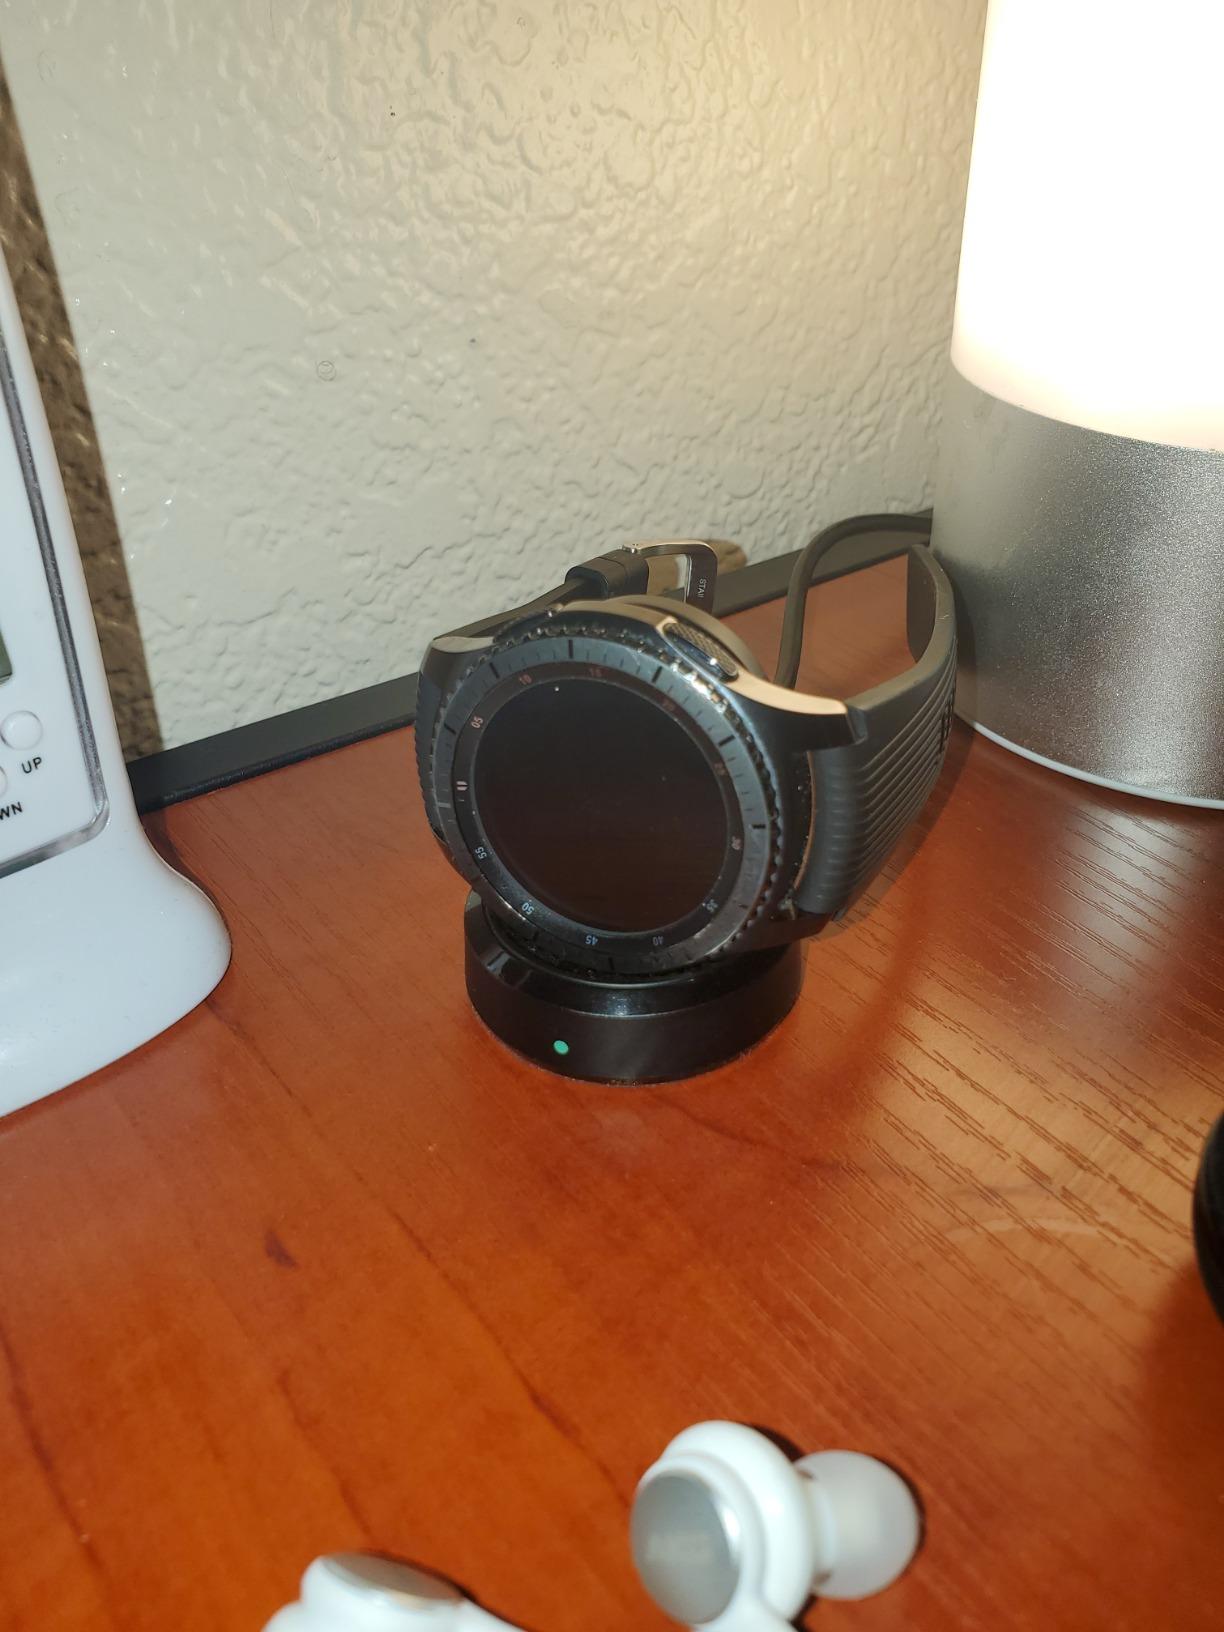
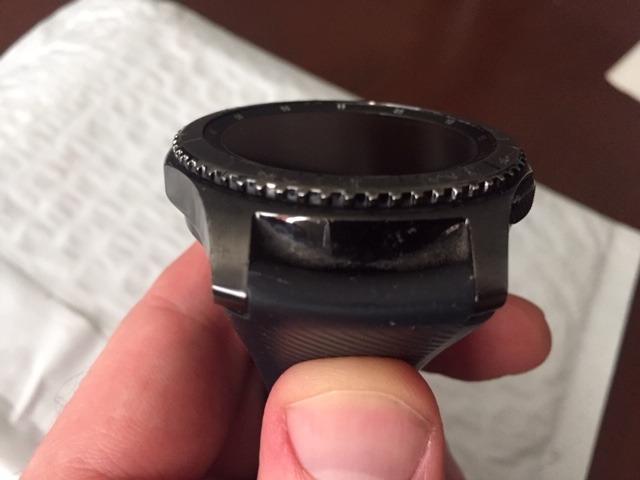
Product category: smartwatch
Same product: yes